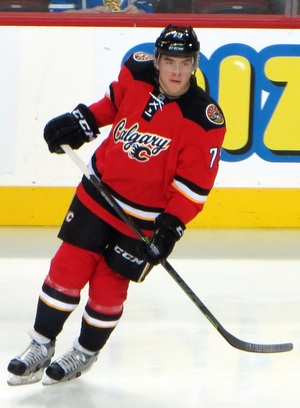
Micheal Ferland est un joueur professionnel canadien de hockey sur glace qui évolue au poste d'ailier gauche.